Ural owl

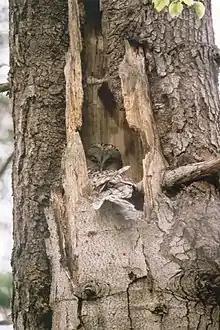
A Ural owl in Slovakia sitting on its nest, a natural tree cavity

Voles, small-to-medium-sized rodents with characteristically short tails, are often considered the most significant portion of the diet in almost every part of the distribution. Generally, in several parts to the west of their range, the Ural owl is associated with two vole prey species in particular, field voles ("Microtus agrestis") and bank voles ("Myodes glareolus"). These voles tend to be solitary and fairly widely dispersed but habituate to favorable habitats for the Ural owls, such as the opener margins of extensive forested areas, and can quite numerous when vole populations peak. Per study in Finland, Ural owls took field and bank voles that averaged larger than the average weight of those captured in the field by biologist, i.e. the weight of those caught by owls was estimated at for field voles vs for bank voles, while those caught by biologists averaged for fields vs for banks. 56% of the field voles those caught by Ural owls were reproductively active, while 44% of bank voles were active as such. Helminths did not appear to make field voles more vulnerable to predation but male field voles were far more often caught by Ural owls than females, 76% of those caught in a study in Finland being male of those caught around vole nests, with 52% of the ones caught in fields being male. However, pregnant female field voles were found to be more vulnerable than other age female voles. More socially inclined and concentrated voles such as common voles ("Microtus arvalis") tend to occur in more extensive open areas so forest-dwelling owls such as the Ural tend hunt them relatively scarcely, but only relative to many other predators. The largest known dietary study to date occurred in Finland, with 5995 prey items examined across several study years. According to this data, a much larger vole was preferred in the diet where available, the European water vole ("Arvicola amphibius"). With an estimated mean weight of , the water vole constituted an estimated 22.15% of the prey by number and 52.2% of the biomass, against 19.5% by number and 18% of the biomass being made up by field voles. The average estimated prey weight overall within the study was estimated at . Another, albeit smaller, central Finnish study showed field voles leading by number over water voles, 42.7% against 33.9%, among 1739 prey items respectively, but with the two species constituting 17.4% and 69.1% of the prey biomass. Southern Finnish studies showed sharp shifts in the import of vole prey due to their population cycles. In southern Finland, of 3351 prey items in a peak vole year, 58.43% by number and 42.8% by biomass of the prey was made of by field voles, followed by bank vole at 12.41% by number (but only 5.73% by biomass) and water voles at 22.24% by biomass (but only 10.1% by number). In the same study area during a poor vole year, amongst 860 prey items, voles trailed other prey such as birds and shrews by number, but water voles were taken more or less in the same numbers here as in the peak vole years. Another study estimated the mean weight of Finnish Ural owl prey as . Similar dietary habits were found for Ural owls in Sweden, in 2309 prey items, water voles made up 33.1% of prey by number and 60% of the biomass, field voles composed 30.8% by number and 14.5% of the biomass and bank voles made up 11.8% of the prey by number and 3.3% of the biomass. Camera traps recording captured 187 prey items for Ural owls in 5 nests in Värmland County, Sweden found that voles were secondary in delivery rates to common shrew ("Sorex araneus") and various birds with the small size of such prey requiring frequent deliveries although this was offset with fair numbers of young hares apparently available to these owls.